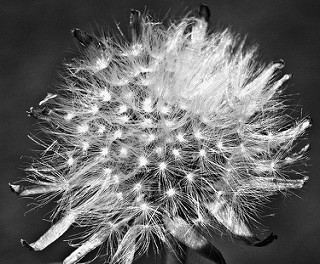
Flower: dandelion